LGBTQ rights in Canada

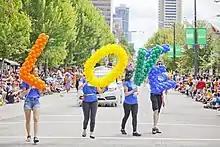
Participants at the 2016 Vancouver Pride parade

The Constitution of Canada does not explicitly grant or deny any right to LGBTQ+ people, however the Supreme Court of Canada has held that the open-ended wording of section 15 of the "Charter" protects LGBTQ+ people from discrimination based on sexual orientation. Subsection 15(1) reads: